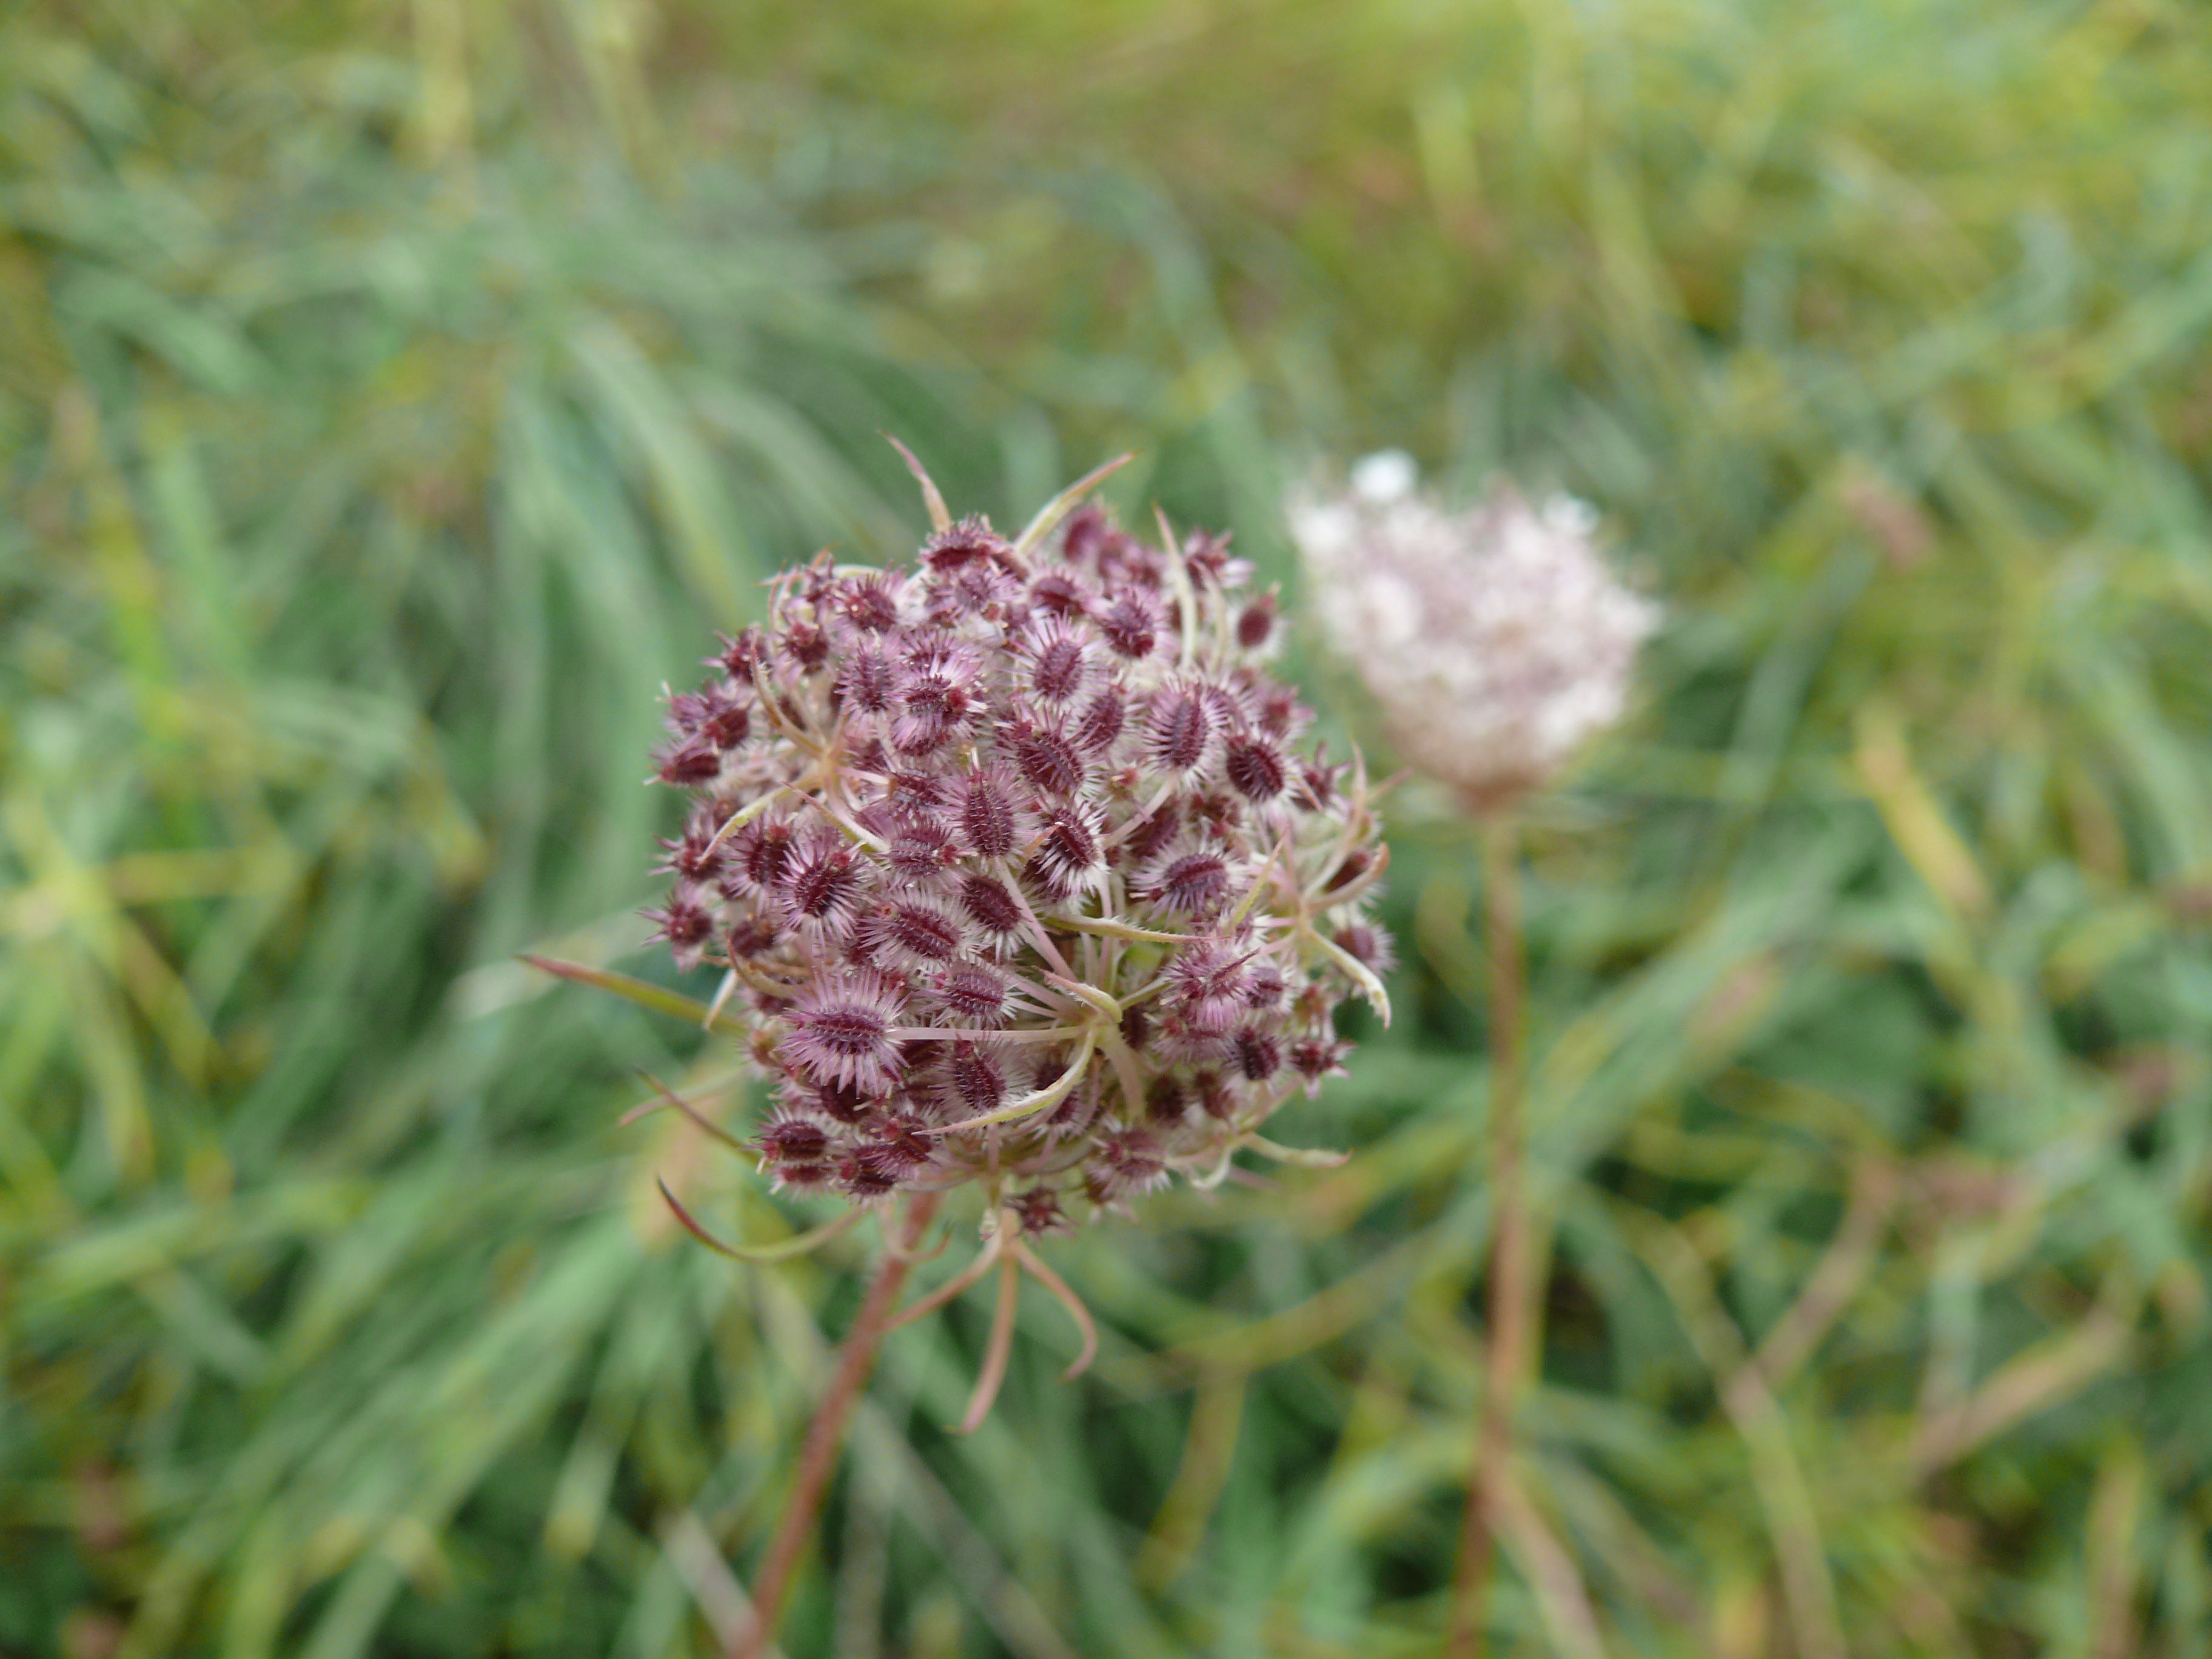
nature, grass, plant, meadow, prairie, flower, summer, green, produce, macro, botany, flora, season, plants, wildflower, wild flowers, vegetation, thistle, flowering, macro photography, summer flowers, flowering plant, daisy family, grass family, land plant